Vologes Ridge

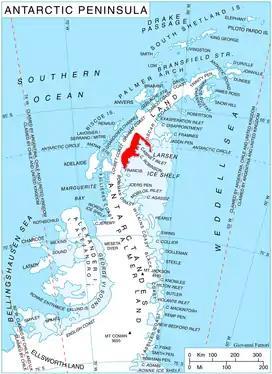
Location of Foyn Coast on Antarctic Peninsula.

Vologes Ridge (‘Hrebet Vologes’ \'hre-bet 'vo-lo-ges\) is the ice-covered flat-topped ridge extending 5.85 km in east-west direction, 1.55 km wide and rising to 1234 m at its west extremity, situated in central Sleipnir Glacier on Foyn Coast, Antarctic Peninsula.